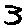
Label: 3